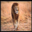
Label: lion